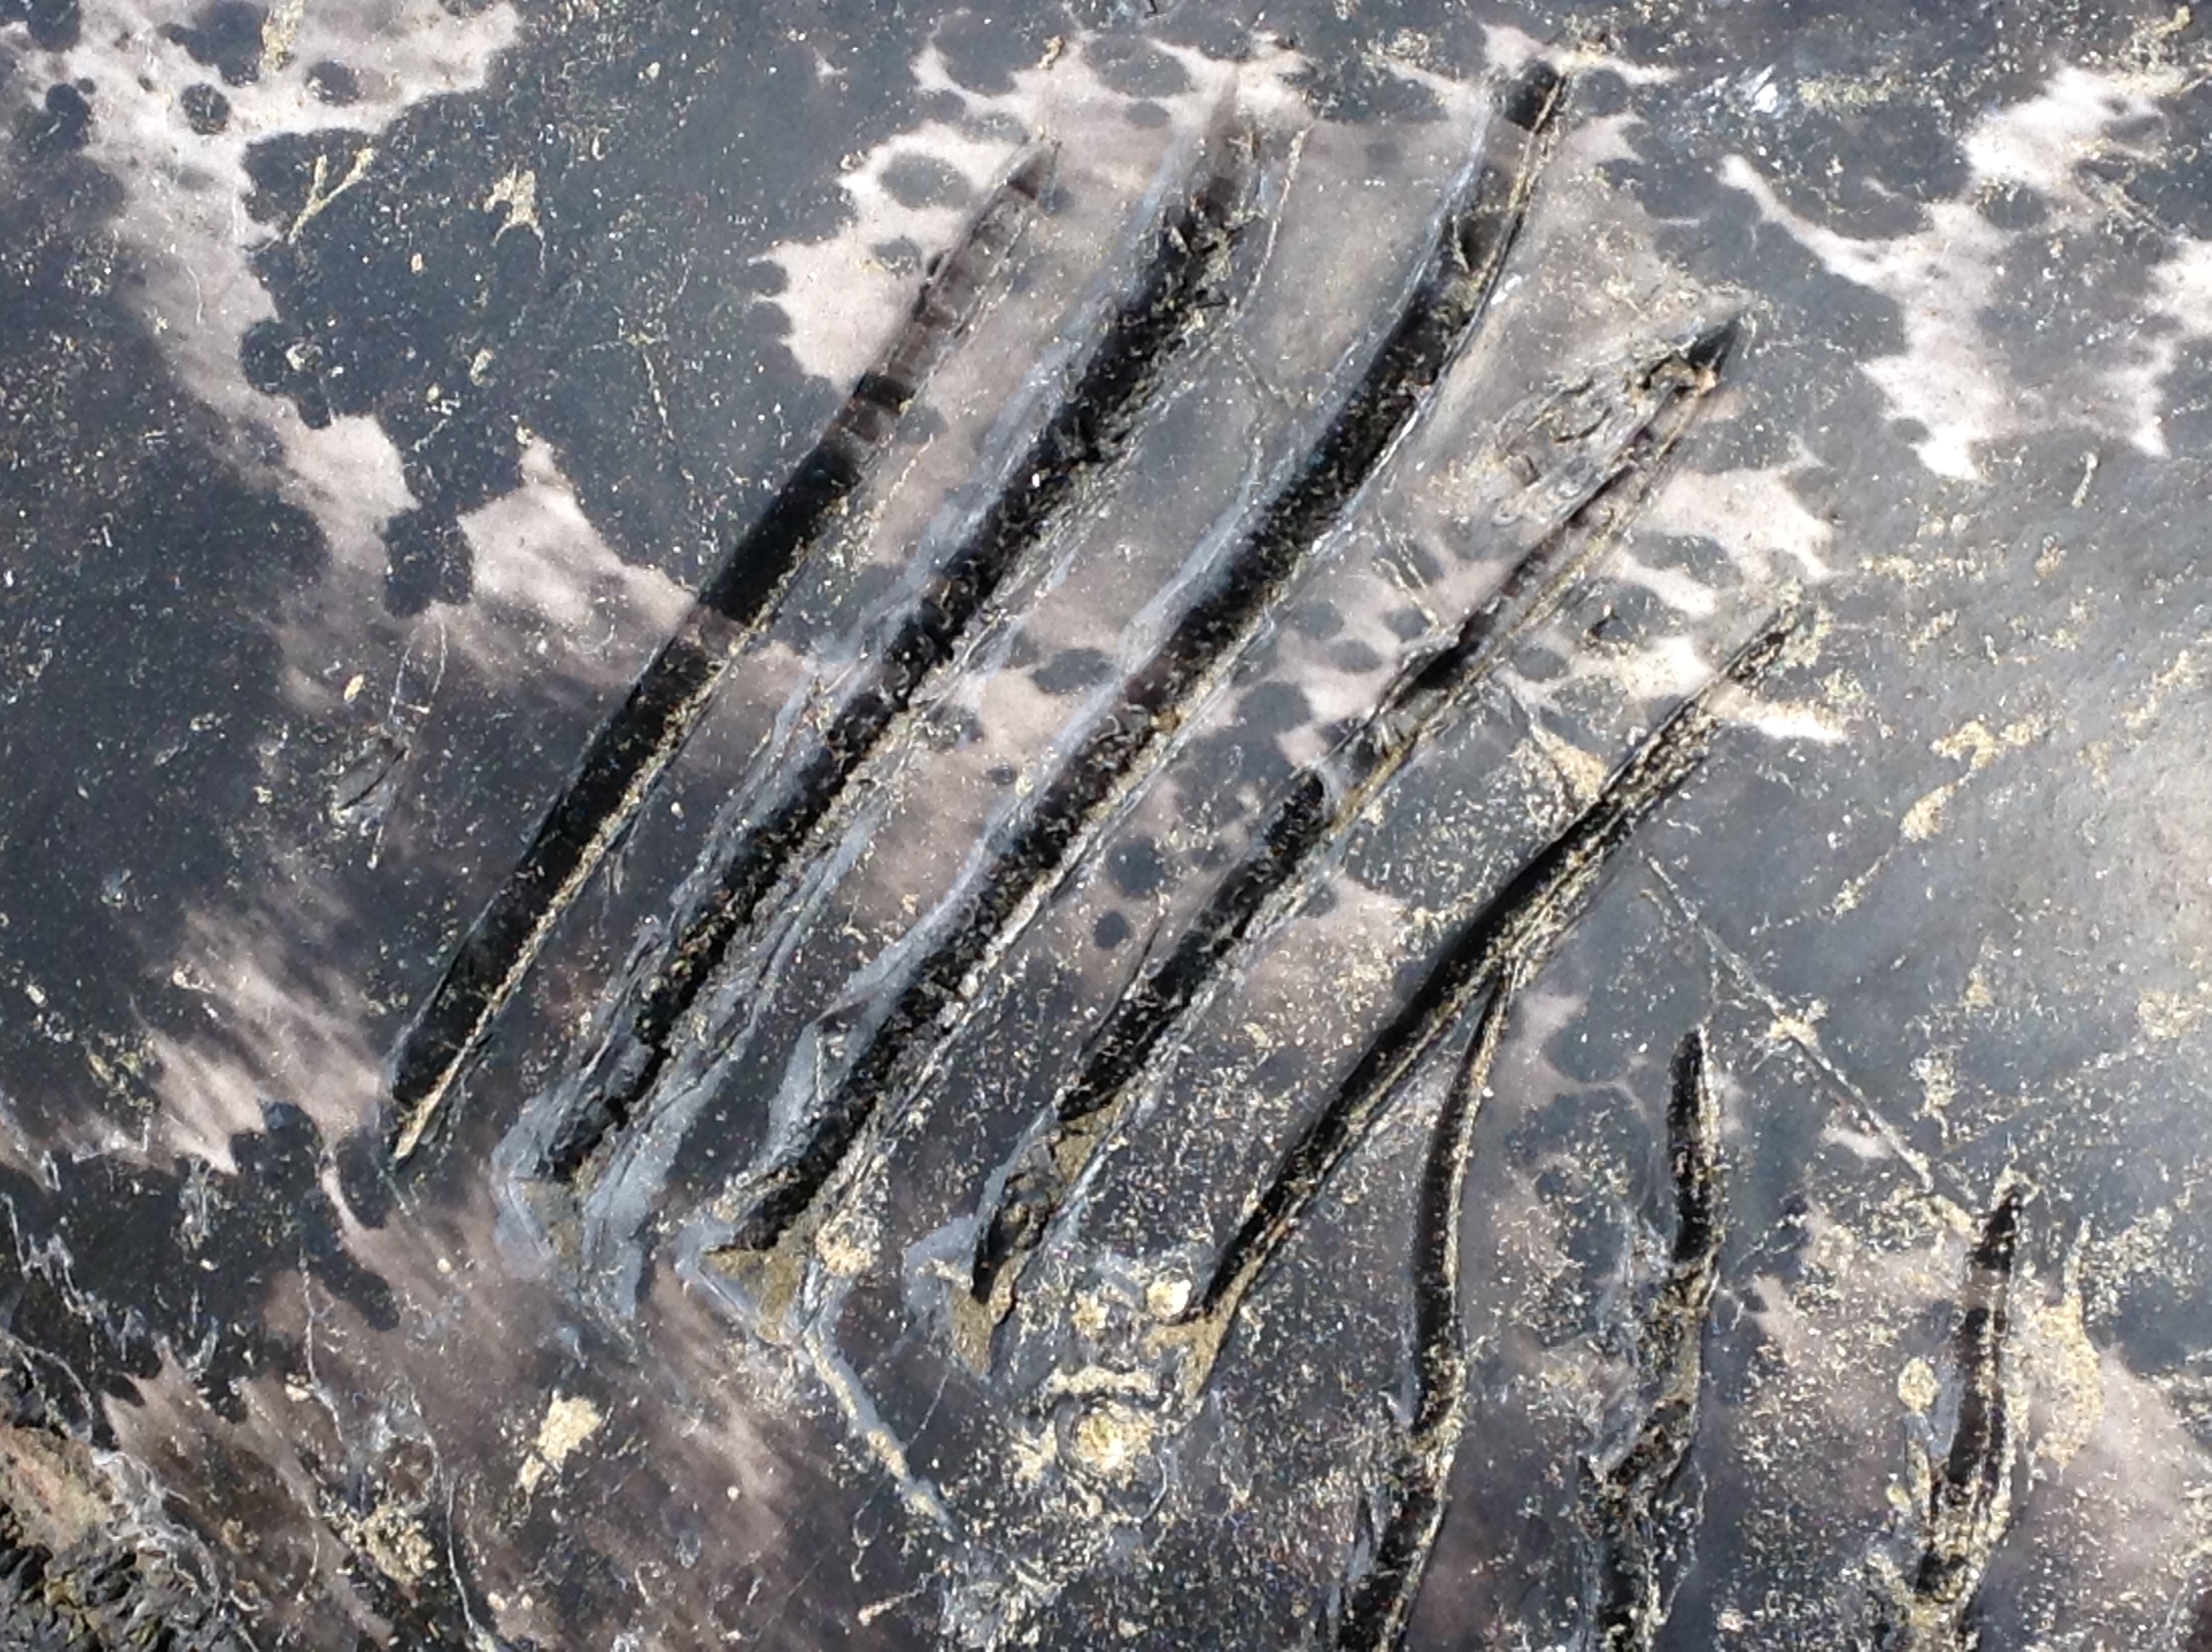
sea, water, wave, ice, reflection, whales, orca, orcinusorca, graywhales, eschrichtiusrobustus, freezing, baymorro, calfkiller, whales15, beachorca, orcateethmarks, greywhalecalfcarcass, atmosphere of earth